Aeronca Champion

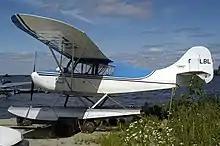
Aeronca 7AC Champion on floats

In 1957, Champion brought out the 7FC, which is similar to the 7EC but with tricycle landing gear instead of conventional (tailwheel) gear, oleo struts on all 3 wheels, and extra frame bracing for the nosewheel. Factory standard equipment was comparable to the 7EC DeLuxe Traveler. The 7FC is slower and heavier than an equivalent 7EC, with a standard useful load of , compared with for the 7EC; both use the Continental C90-12F engine. Standard gross weight of the 7FC is with an increase to allowed with the installation of "Wide Track Main Gear."